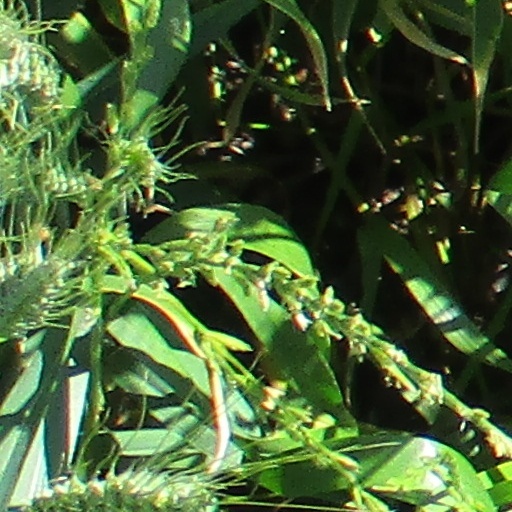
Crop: wheat